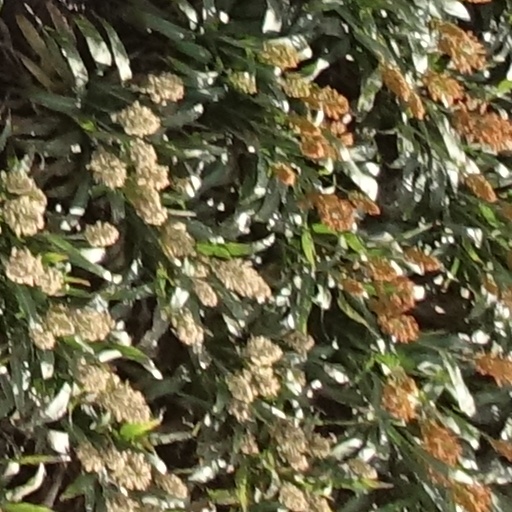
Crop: sorghum